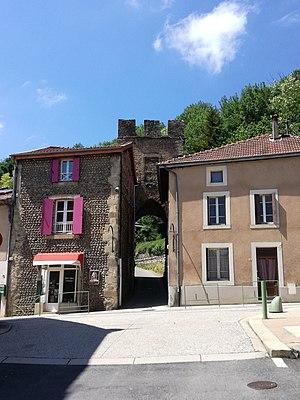
Porte principale du château féodal . Hauterives, Drôme, France.
Hauterives est une commune française située dans le département de la Drôme en région Auvergne-Rhône-Alpes.